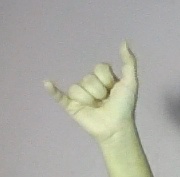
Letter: ya